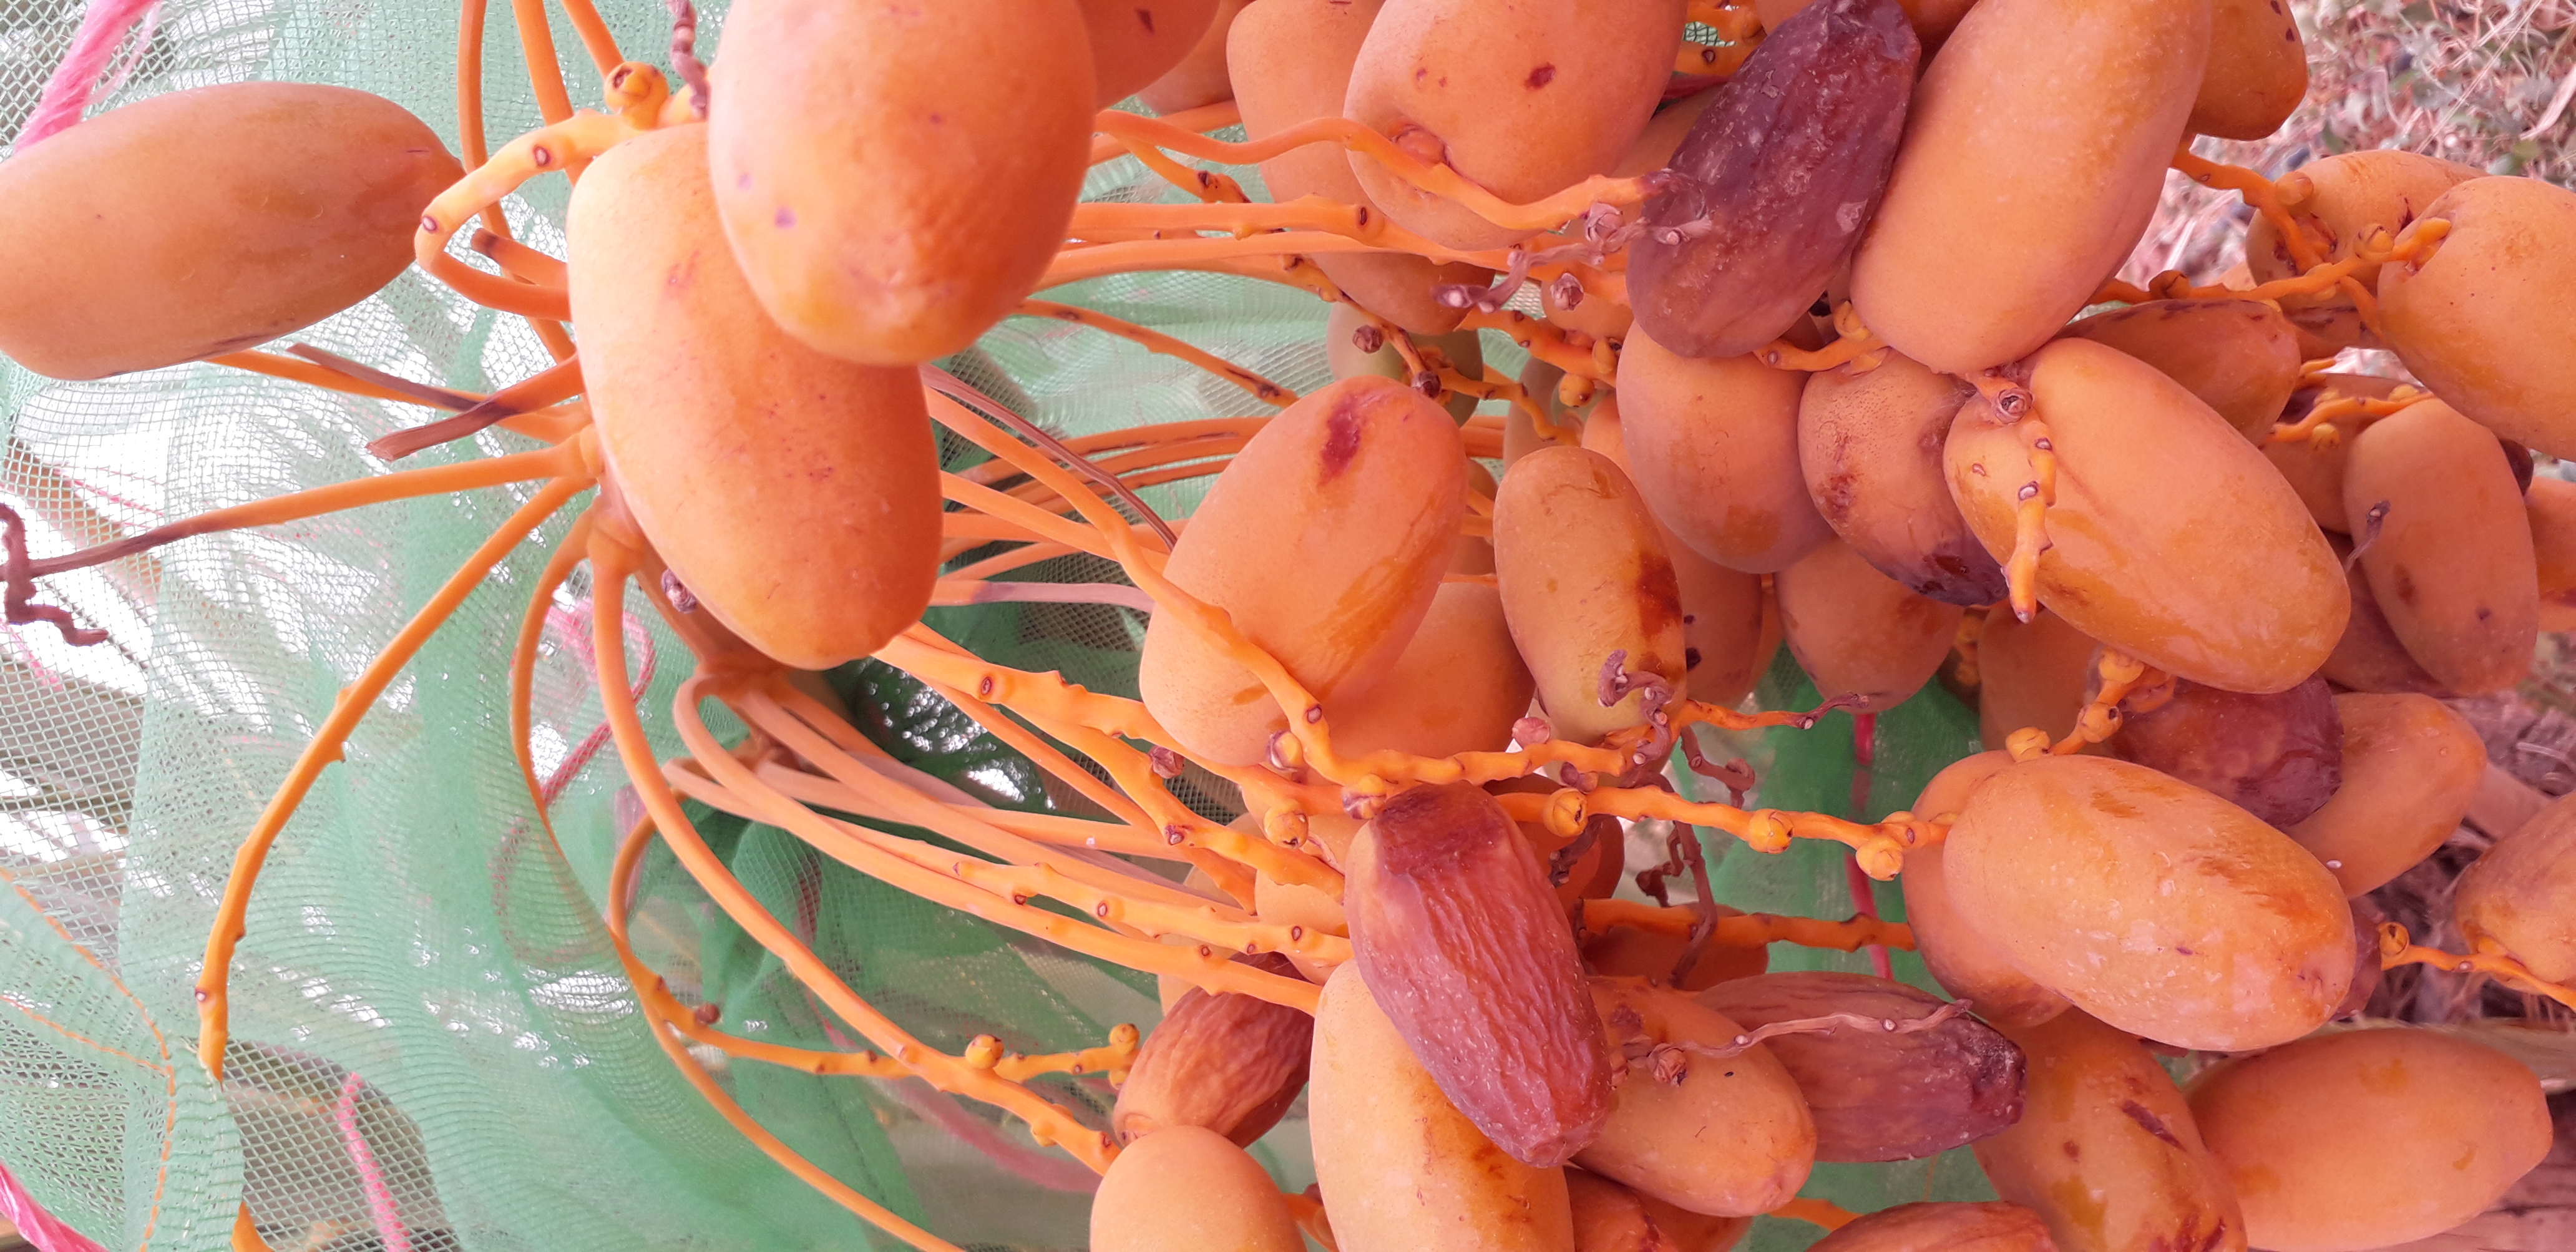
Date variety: Boumajhoul